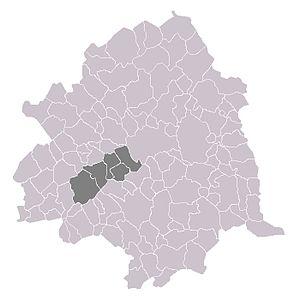
canton d'Haubourdin
Le canton d'Haubourdin est un ancien canton français, située dans le département du Nord et la région Nord-Pas-de-Calais.